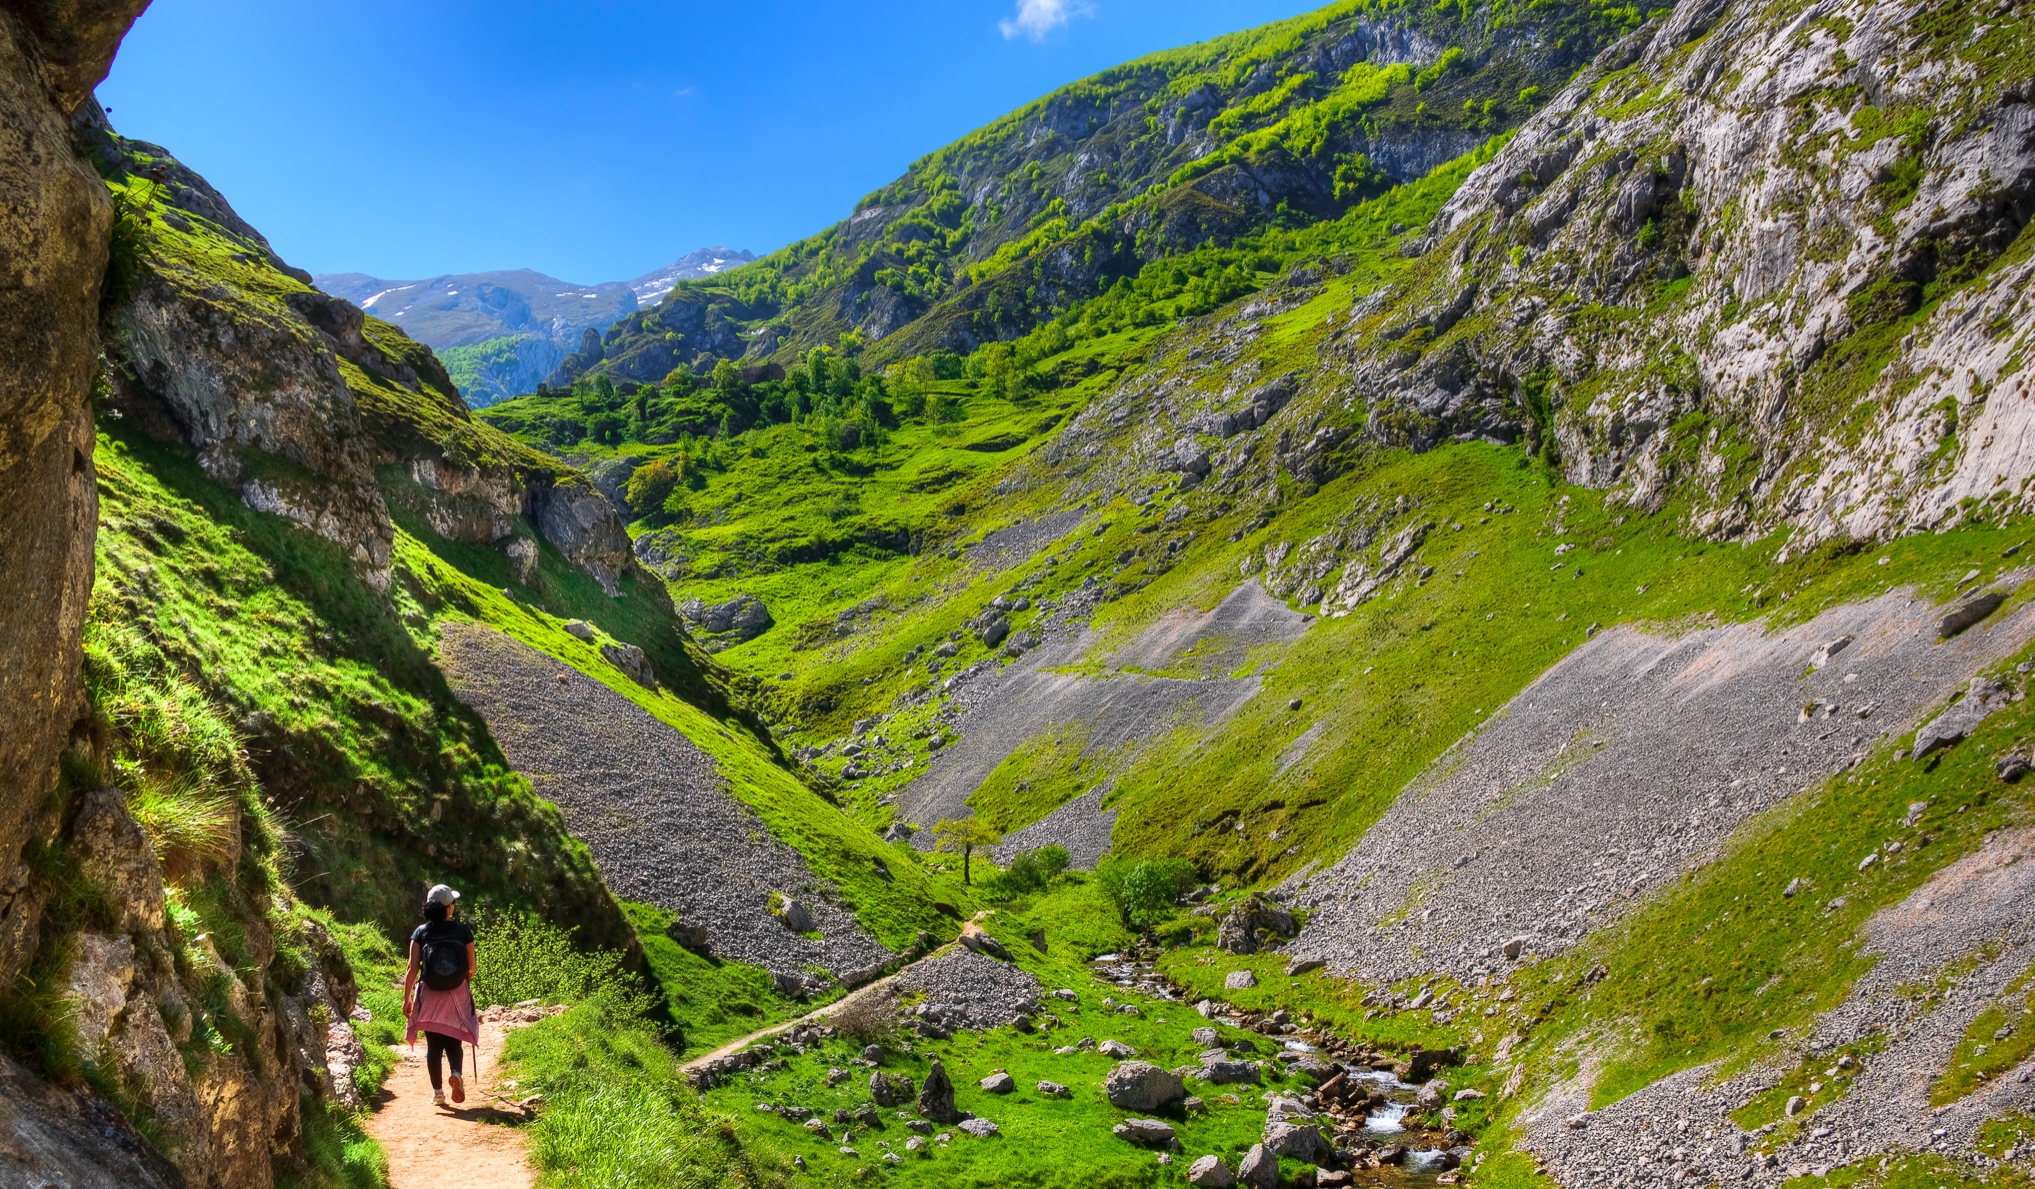
landscape, walking, mountain, hiking, trail, adventure, valley, mountain range, cliff, fjord, highland, terrain, ridge, spain, geology, sports, alps, ravine, plateau, paisajes, picosdeeuropa, fell, cirque, a77, espana, ggl1, gaby1, xovesphoto, sonya77, bulnes, asturias, 18250, tamron18250mm, gphoto, landform, cabrales, mountain pass, geographical feature, mountainous landforms